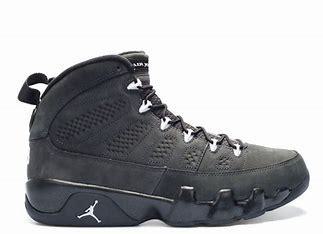
Brand: Jordan
Model: 9 Retro